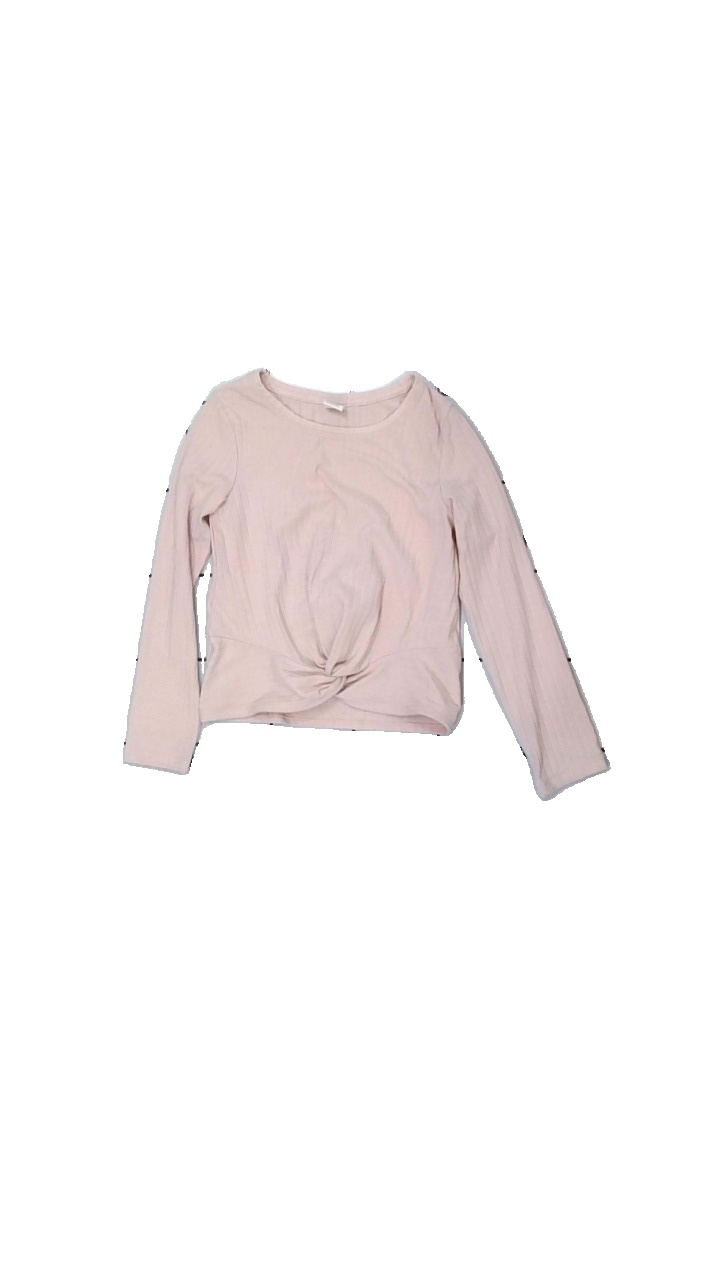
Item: Top (Children)
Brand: Lindex
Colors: Pink
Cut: Regular
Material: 100% polyester
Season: All
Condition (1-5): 2
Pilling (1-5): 2
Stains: Minor
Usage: Recycle
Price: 50-100